Ferdinand Olivier

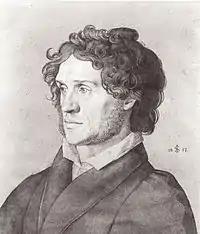
Portrait of Olivier by Julius Schnorr von Carolsfeld (1817)

Johann Heinrich Ferdinand Olivier (1785–1841) was a German painter associated with the Nazarene movement.